History of Soviet Russia and the Soviet Union (1917–1927)

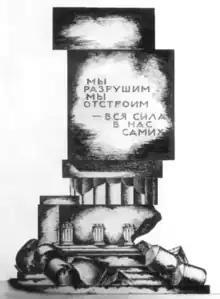
The draft sketch of the Monument to the Revolution by Ivan Fomin (1921). The inscription reads: "We will destroy, we will build anew, the whole power is within us".

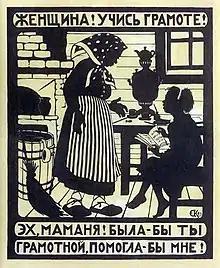
- Woman, learn to read and write! - Oh, Mother! If you were literate, you could help me! A poster by Elizaveta Kruglikova advocating female literacy. 1923.

The Soviet government was able gradually to consolidate its hold on central Russia first and then to fight its enemies successfully. The Allied intervention and the Polish invasion allowed the Bolsheviks to play the nationalist card. Worsening economic conditions, however, created mass social turmoil. This came to a head after the final defeat of organised White military forces in the autumn of 1920 with mass peasant insurgencies, such as the Tambov Rebellion. They were brutally suppressed.